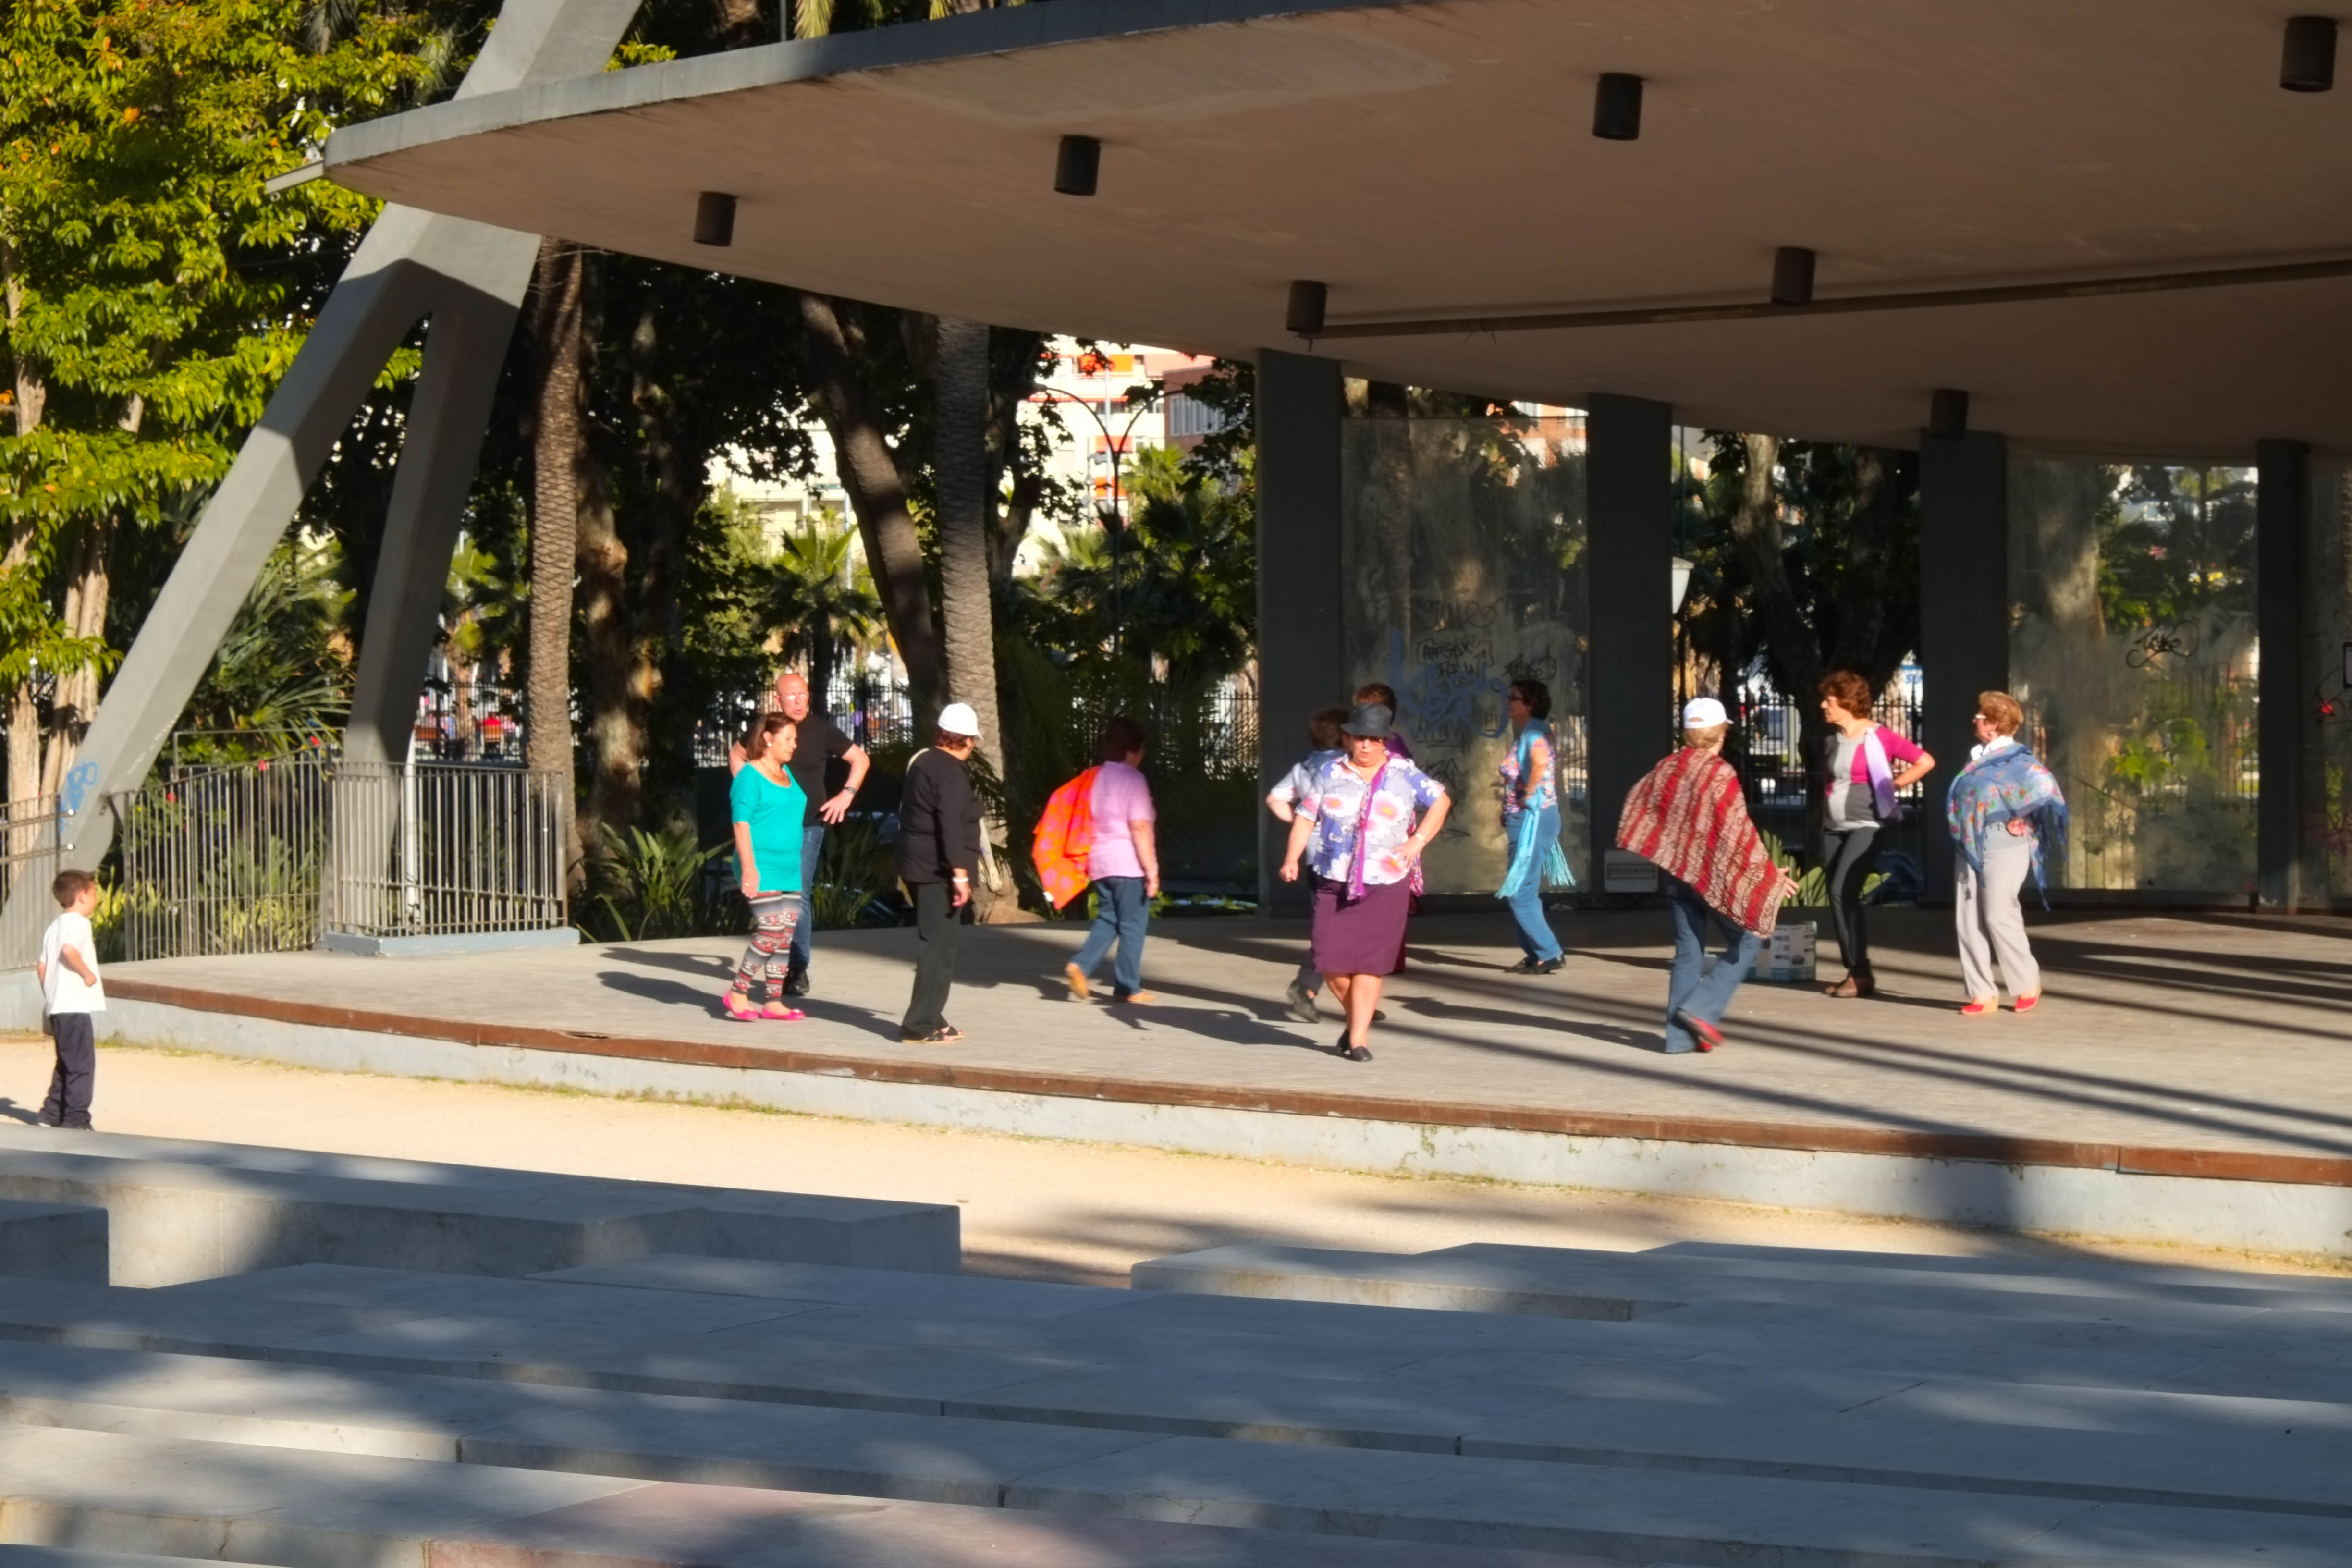
pedestrian, walking, city, recreation, vehicle, community, leisure, public space, fun, sports, andalusia, malaga